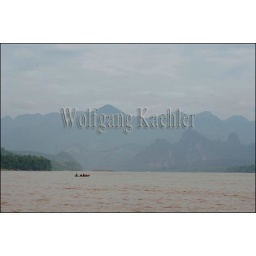
Laos, near luang prabang, mekong river, boat on river